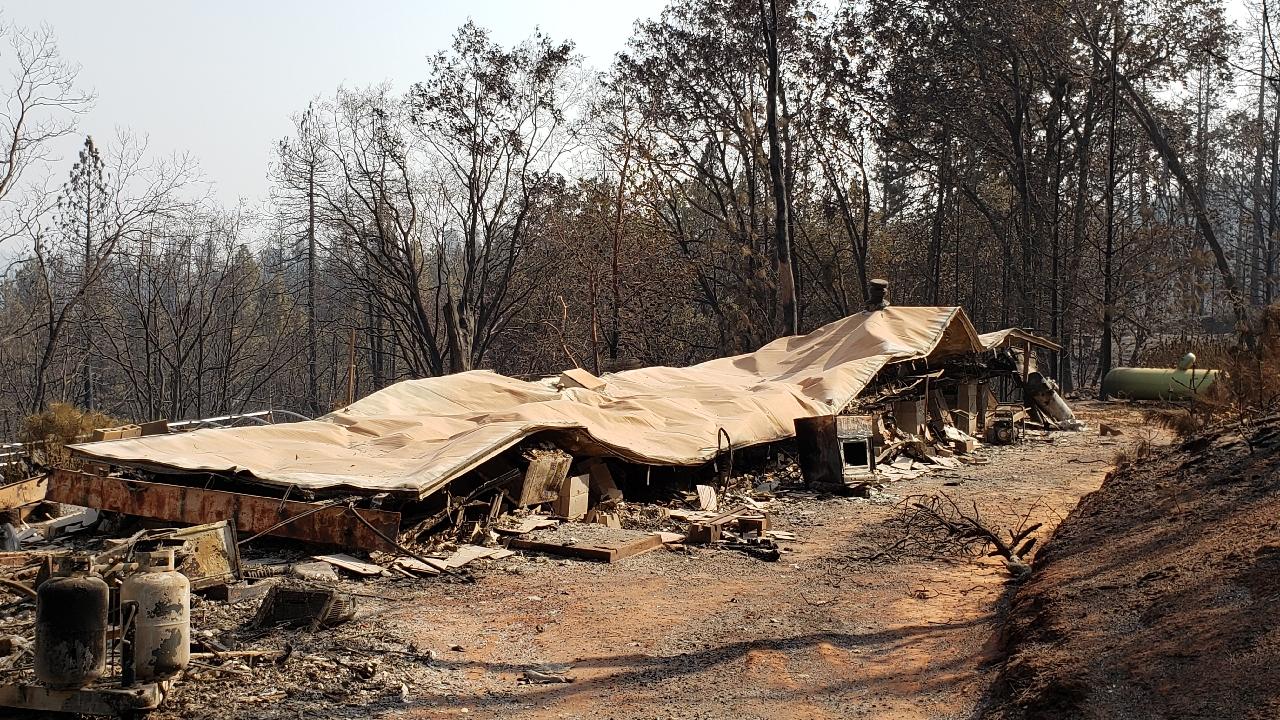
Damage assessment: destroyed